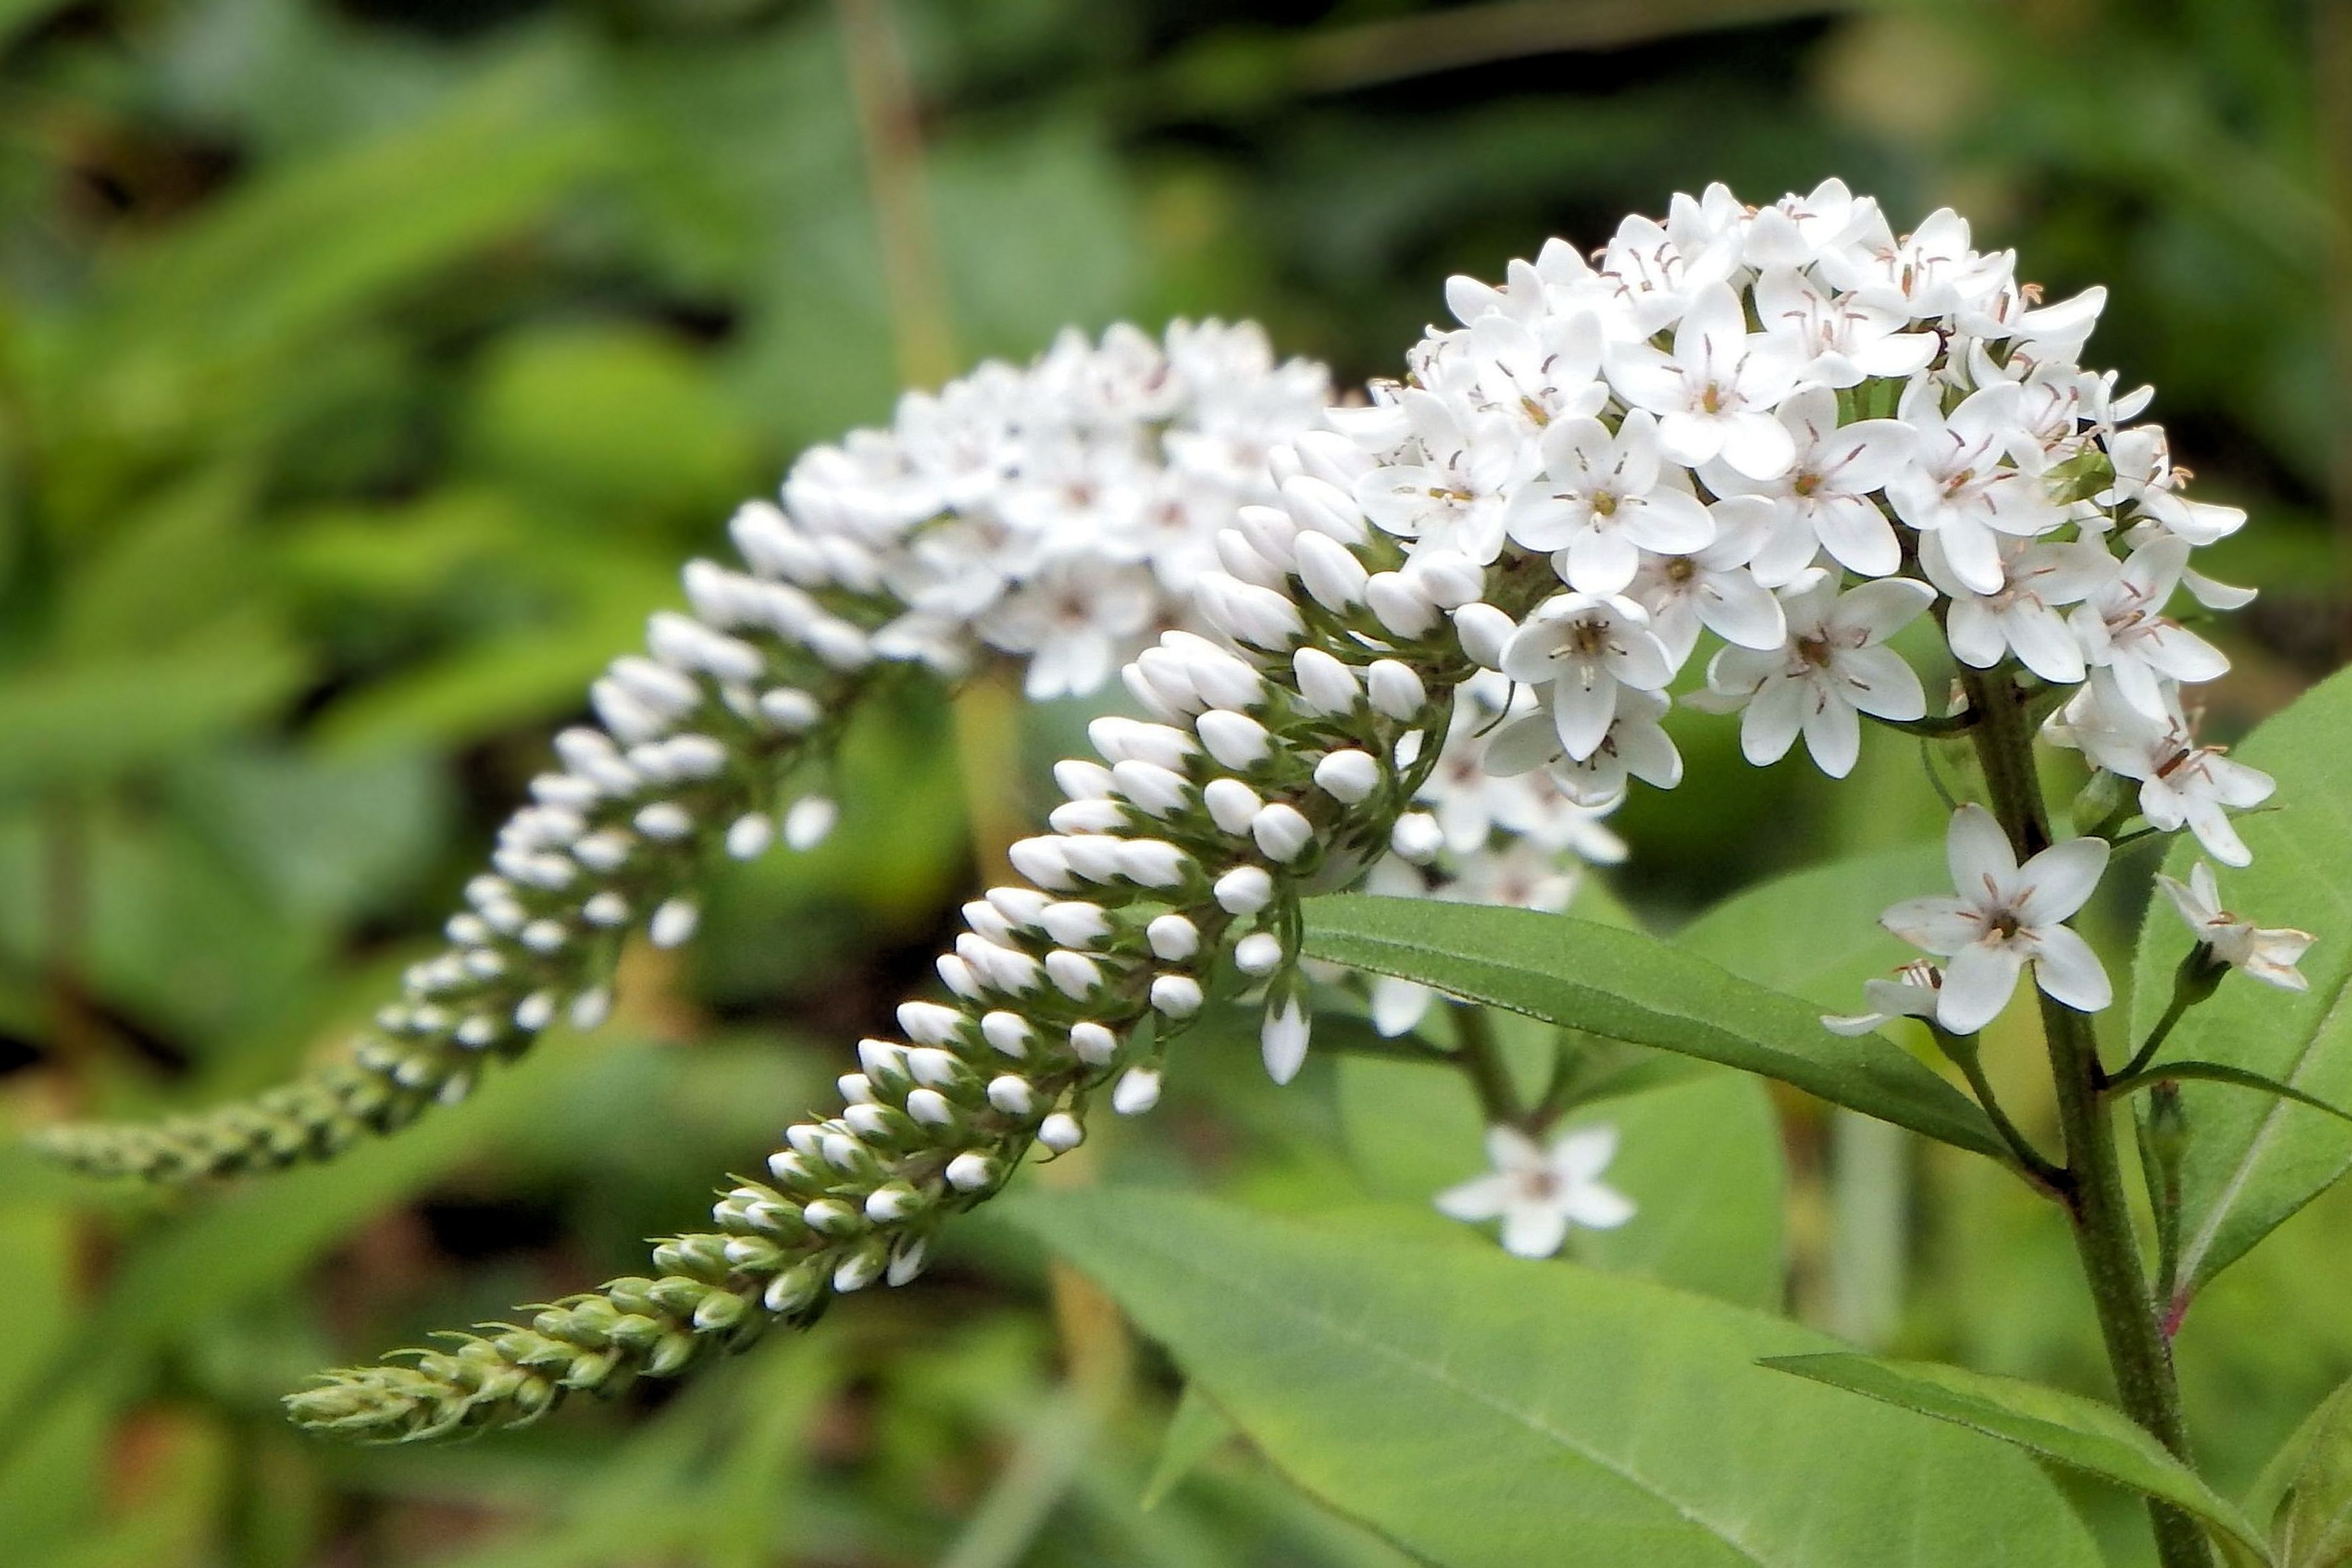
branch, blossom, plant, white, flower, herb, produce, botany, flora, wildflower, flowers, shrub, macro photography, white blossom, flowering plant, white splendour, land plant